2017 World Rowing Championships

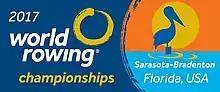

The 2017 World Rowing Championships were the 47th edition of the World Rowing Championships that were held from 24 September to 1 October 2017 in Sarasota, Florida.